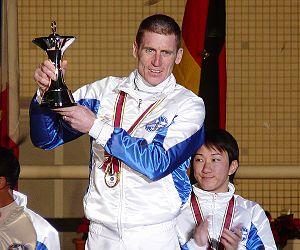
John-Patrick Murtagh, dit Johnny est un jockey irlandais.